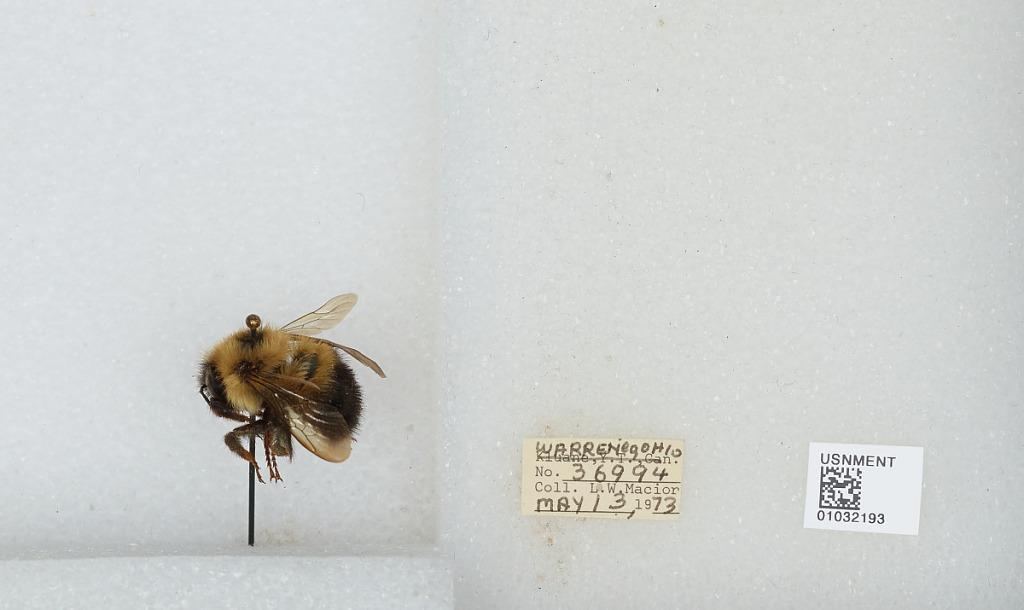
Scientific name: Bombus (Pyrobombus) vagans vagans Smith
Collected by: L. Macior
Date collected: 1973-5-13
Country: United States
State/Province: Ohio
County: Warren
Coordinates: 39.4242, -84.1856